Abijah Thomas House

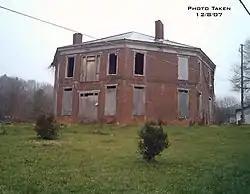
Picture taken on 12/7/07

The Abijah Thomas House is an historic octagon house located southwest of Marion, Virginia, United States, on VA 657. Built in 1856, it was added to the National Register of Historic Places on November 28, 1980.